Matilda Coxe Stevenson

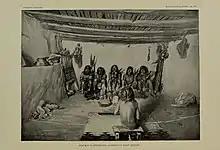
Sick Boy in Ceremonial Chamber of Giant Society from Matilda Coxe Stevenson's the Sia

She spent 13 years in explorations of the Rocky Mountain region with her husband. In the 1880s, the Stevensons' "formed the first husband-wife team in anthropology." During this series of BAE sanctioned expeditions Stevenson would encounter the people she would write the most about, Zuni.